Peartree Green

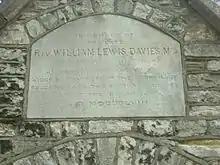
Memorial stone at Peartree school

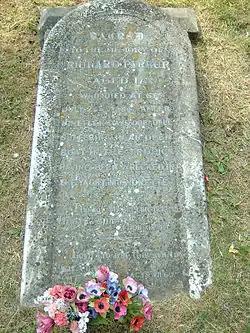
Memorial stone to Richard Parker in Peartree Green.

Francis Mylles, M.P. for Winchester from 1588 to 1593, built Peartree House in the late 16th century, using stone from Bitterne Manor which had previously been used by the Romans at their settlement at Clausentum. Captain Richard Smith, former governor of Calshot Castle, lived at Peartree House from around 1617.